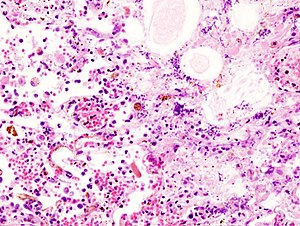
Aspirationspneumoni
Vævsprøve fra patient med aspirationspneumoni
Aspirationspneumoni er en lungebetændelse forårsaget af væske eller fremmedlegemer i lungerne; modsat en almindelig lungebetændelse skyldes en aspirationspneumoni således ikke en infektion, om end det kan være en tilstødende komplikation. Sygdommen opstår almindeligst som følge af fejlsynkning eller opkastning. Føde eller væske bliver fejlagtigt ført ad luftrøret til lungerne og starter lungebetændelsen.